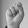
ASL letter: S